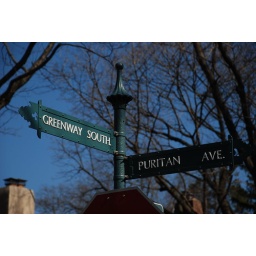
I like the street signs in our neighborhood.